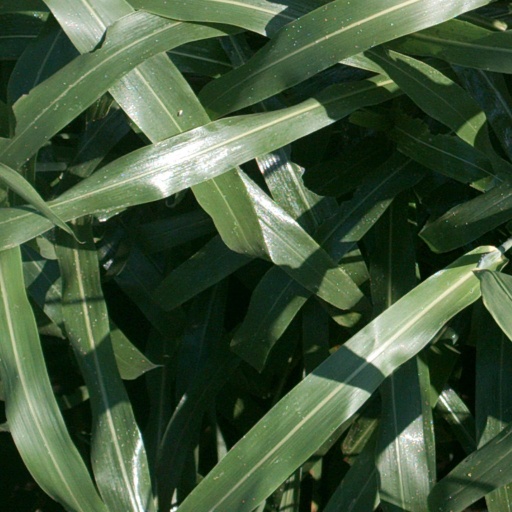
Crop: sorghum